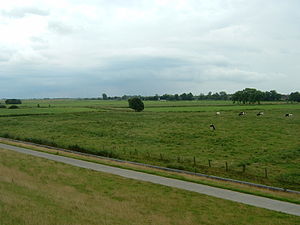
Rheiderland
Udsigt fra et dige mod havet
Rheiderland er et historisk område i det nordlige Tyskland og Holland mellem floden Ems og havbugten Dollart. Den tyske del af Rheiderland ligger i Østfrisland, vest for Ems. Den hollandske del, Reiderland, ligger i provinsen Groningen.